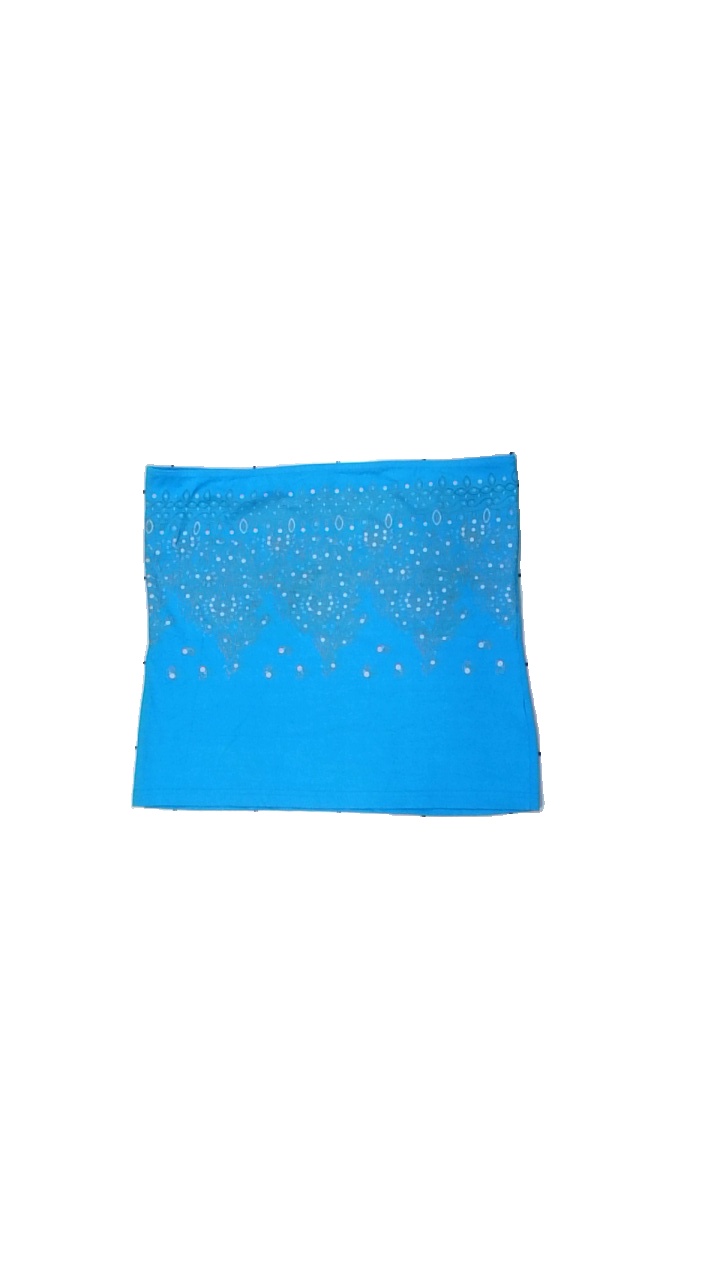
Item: Tank Top (Ladies)
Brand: Kappahl
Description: blå tub top med snirkligt mönster, nopprig
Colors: Blue, White, Beige
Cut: Regular
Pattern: Geometric print
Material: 100% cotton
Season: Summer
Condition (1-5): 3
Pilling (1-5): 3
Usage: Export
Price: <50